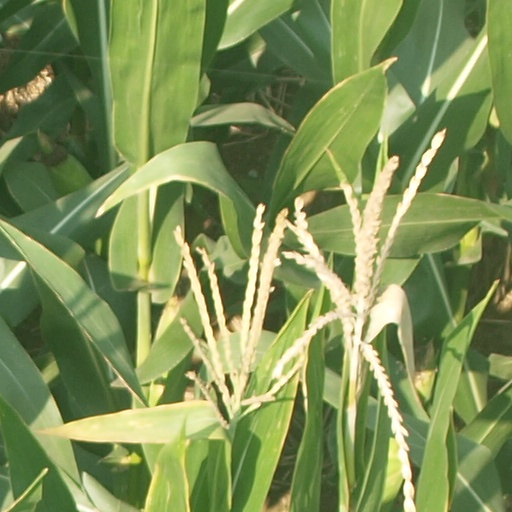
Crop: maize; corn